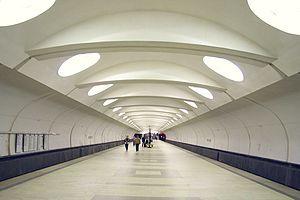
La liste des stations du métro de Moscou présente les stations des 12 lignes qui composent le métro de Moscou aujourd'hui.